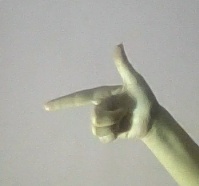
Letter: yaa